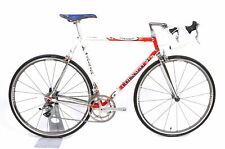
Vehicle type: Bikes